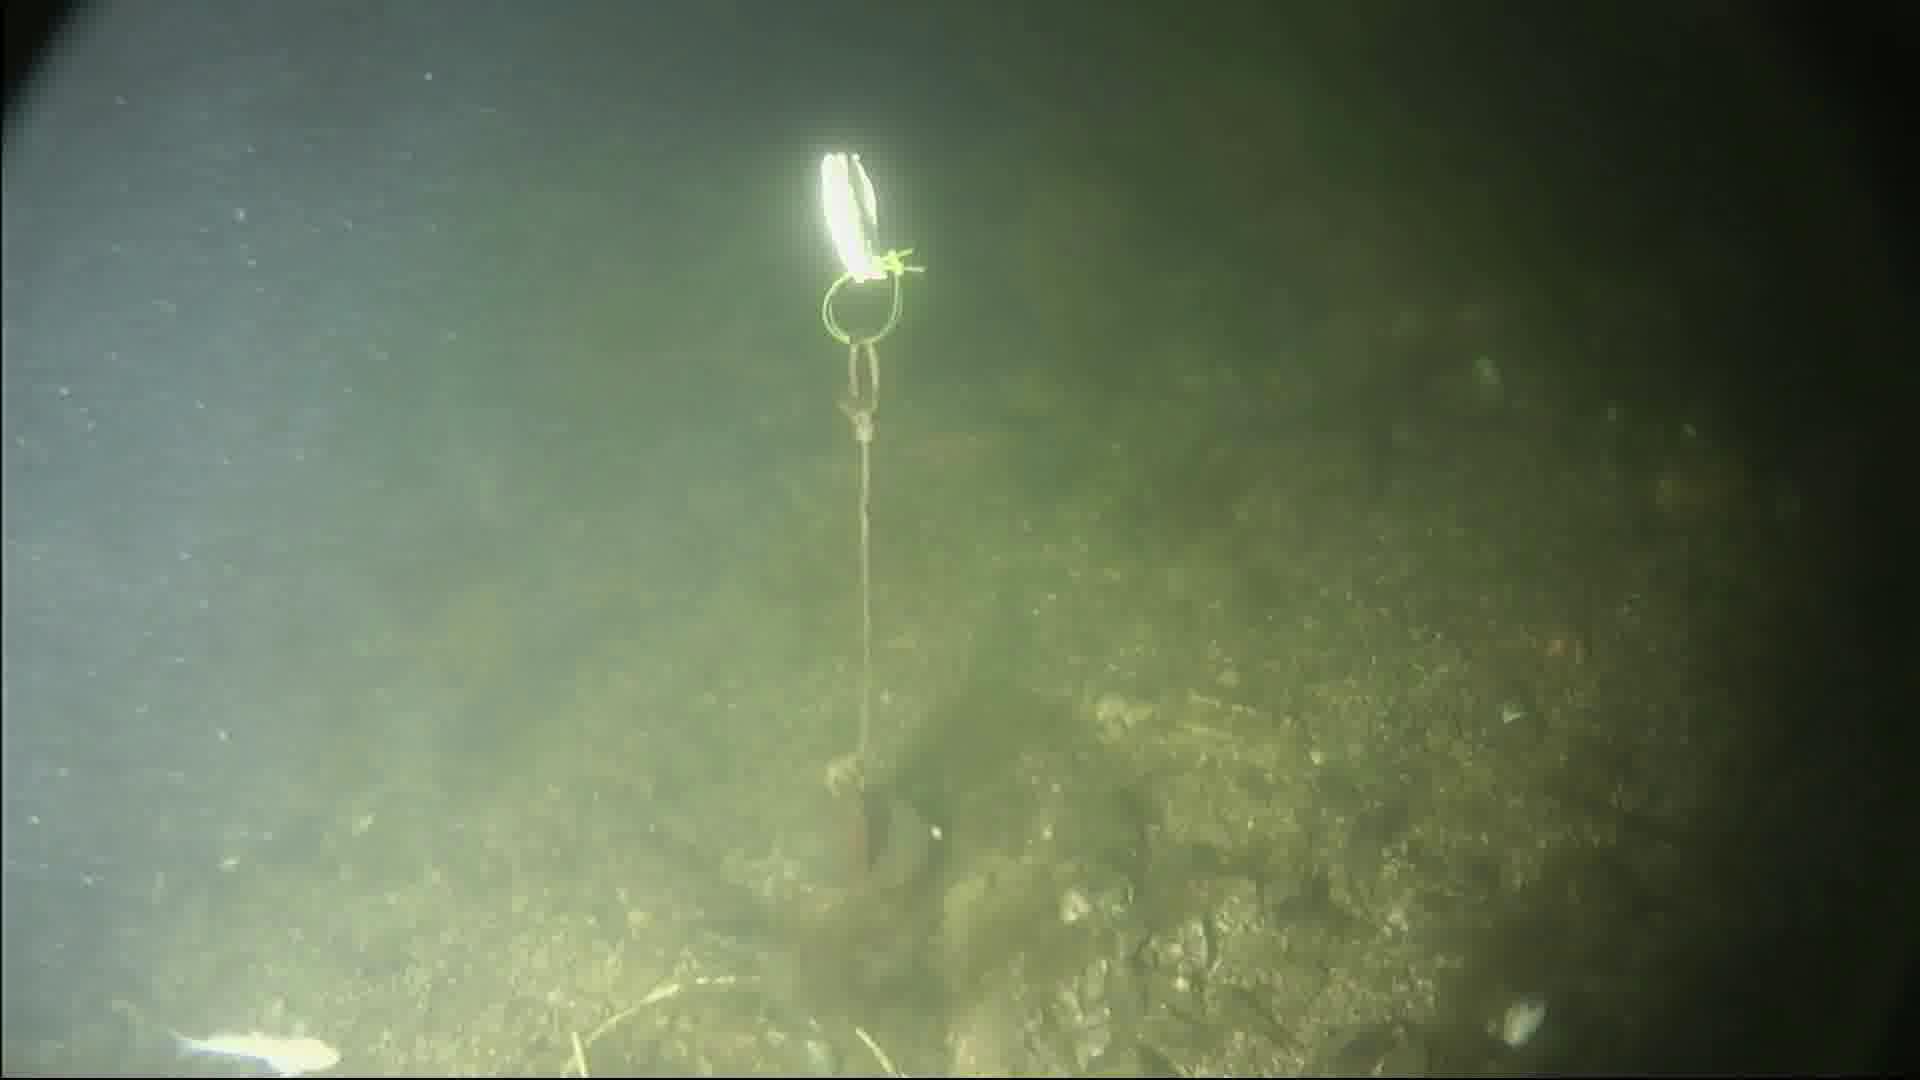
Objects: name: small_fish